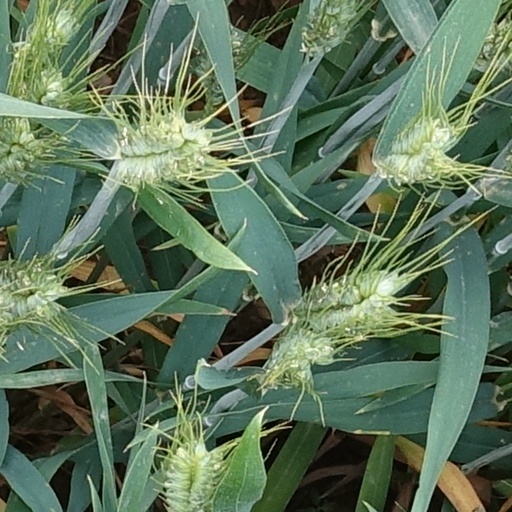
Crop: wheat